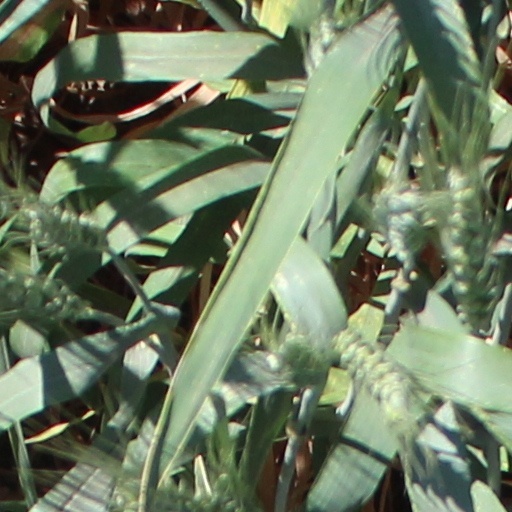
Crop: wheat